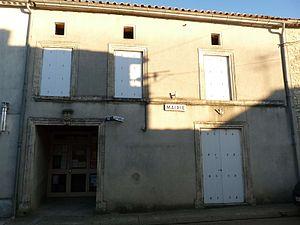
mairie de St-Ciers-sur-Bonnieure, Charente, France
Saint-Ciers-sur-Bonnieure est une commune du Sud-Ouest de la France, située dans le département de la Charente.